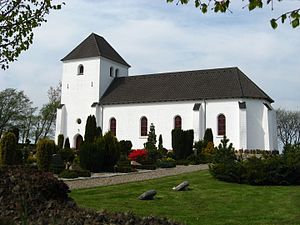
Mylund Kirke
Mylund Kirke, Brønderslev Kommune
Mylund Kirke ligger lidt syd for landsbyen Mylund ca. 14 km NØ for Brønderslev.